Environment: real
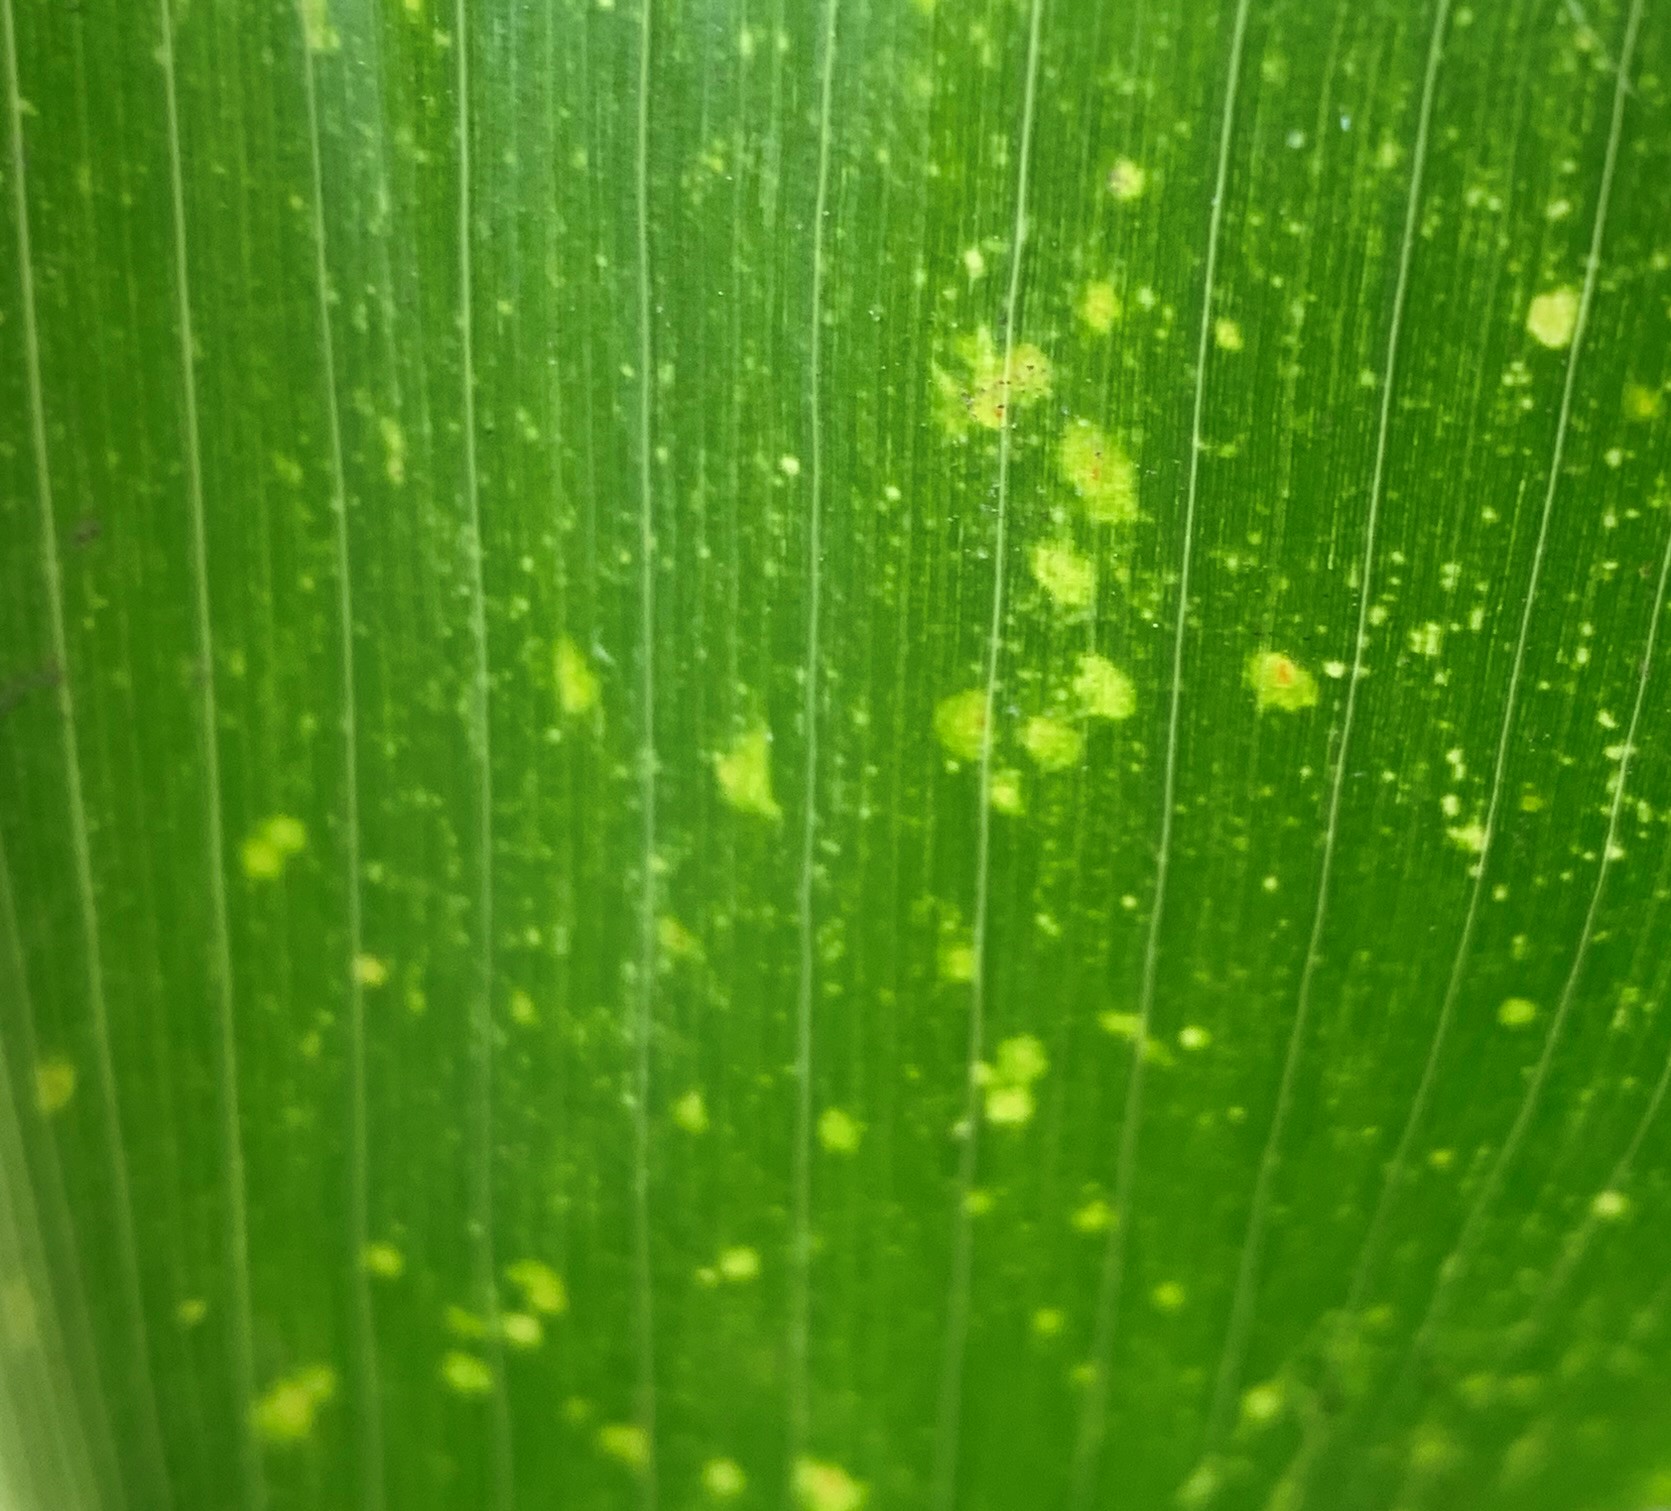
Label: lethal_necrosis